Madame Aema 10

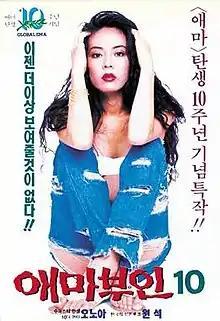
Theatrical poster for "Madame Aema 10" (1994)

Madame Aema 10 is a 1994 South Korean film directed by Suk Do-won. It was the tenth entry in the "Madame Aema" series, the longest-running film series in Korean cinema.